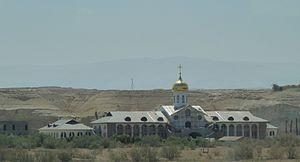
Kasser al Yahoud est le lieu où, selon la tradition juive, les Enfants d'Israël ont traversé le Jourdain pour entrer en Terre d'Israël. Kasser al Yahoud se trouve sur le cours inférieur du Jourdain, à l'est de la ville de Jéricho au sud du pont Allenby. Selon la tradition chrétienne, Kasser al Yahoud est le lieu où Jean le Baptiste a baptisé Jésus.